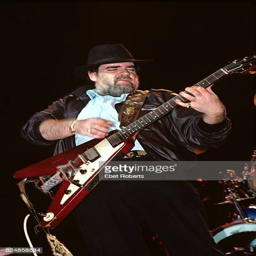
blues artist performing he is playing a guitar